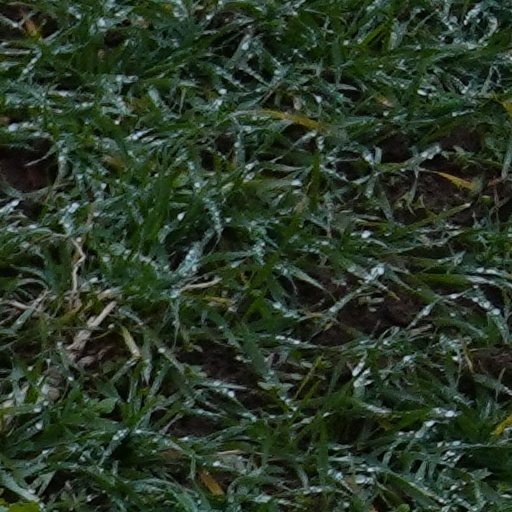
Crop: wheat